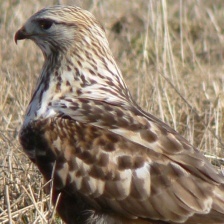
Species: ROUGH LEG BUZZARD
Scientific name: BUTEO LAGOPUS